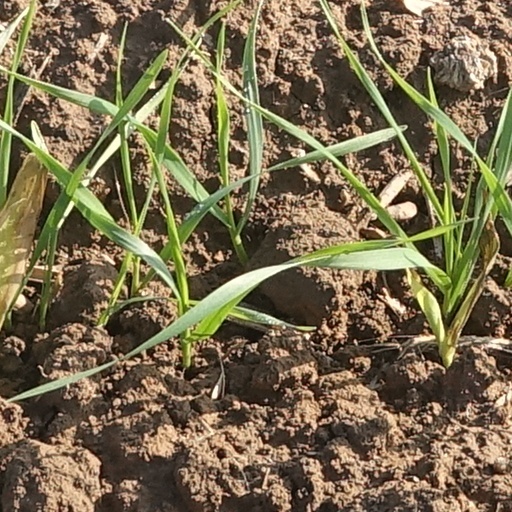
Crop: wheat